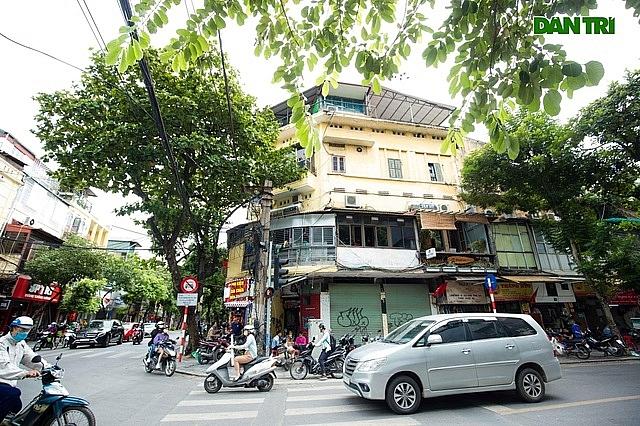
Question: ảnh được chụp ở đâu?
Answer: ảnh được chụp ở một ngã tư